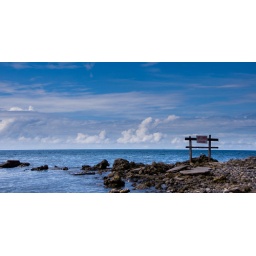
Saw this sign board in Zamboanga City beach owned by the Mayor